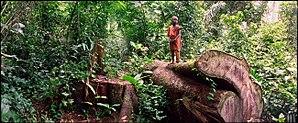
Michael von Graffenried, né à Berne le 7 mai 1957, est un photographe suisse. Il vit et travaille entre Berne, Paris et Brooklyn depuis le début des années 1990.